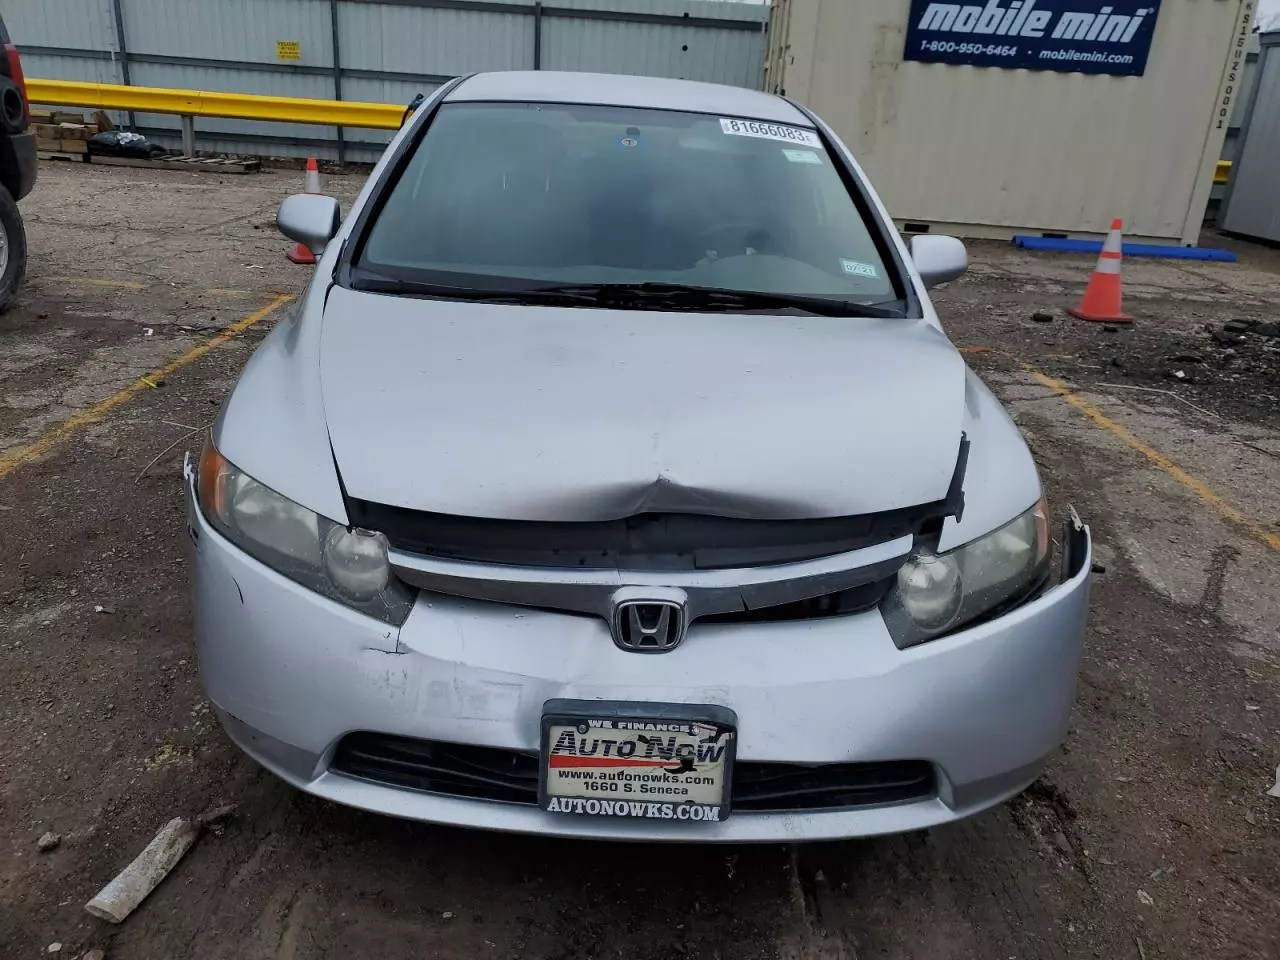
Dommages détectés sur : pare-choc avant, feu avant droit, feu avant gauche, capot, aile avant droite, aile avant gauche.
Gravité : majeur